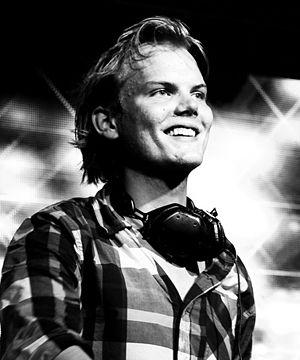
Avicii, souvent stylisé ΛVICII, de son vrai nom Tim Bergling, né le 8 septembre 1989 à Stockholm et mort le 20 avril 2018 à Mascate, est un producteur, musicien et disc jockey suédois. Il a aussi produit des titres sous les pseudonymes de Tim Berg et Tom Hangs.